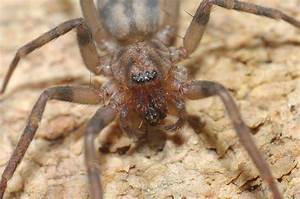
Label: ragno